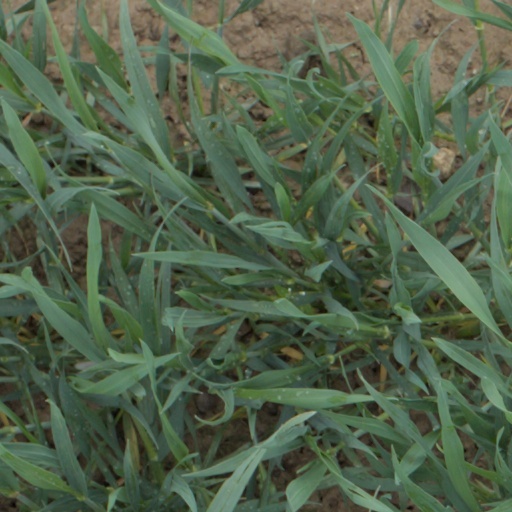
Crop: wheat